Kareena Kareena

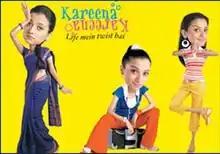

Kareena Kareena is a Zee TV comedy serial that aired from 18 October 2004 to 17 October 2005. Numerous celebrities have also made appearances on the show such as Amol Palekar, Abhishek Bachchan, Shahrukh Khan, Priyanka Chopra, and Rajeev Khandelwal. A spin off "Pandey aur Pandey" aired in 2006. The show was replaced by Reruns of the show aired on Zee Smile and Zee Anmol.